Marina Catena

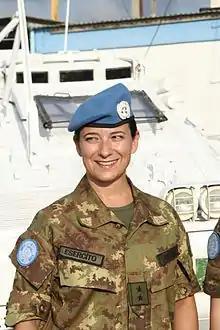
Lieutenant Marina Catena engaged in the peacekeeping operation UNIFIL in Lebanon

Marina Catena is an Italian humanitarian. She serves as the director of the United Nations World Food Programme (Paris), is a Lieutenant in the Italian Army (Specialized Reserve), and a writer.